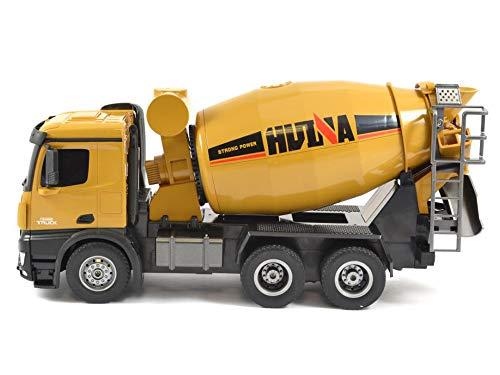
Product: Extreme Hobby 1: 14 Scale RC Cement Mixer with Rechargeable Batteries, 2.4 Ghz Remote & Lights, Yellow
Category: Toys & Games | Kids' Electronics
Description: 1: 14 scale cement mixer that complements the series.
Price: $108.21
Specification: ProductDimensions:14x6x7inches|ItemWeight:7pounds|ShippingWeight:7pounds(Viewshippingratesandpolicies)|ASIN:B07RVMG5S3|Manufacturerrecommendedage:5yearsandup